Battle of the River Plate

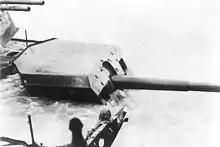
"Admiral Graf Spee"s Number Four 15.0 cm/55 gun mount (second gun in the forward port side group). Twin gun barrels at upper left are those of the ship's Number Two 10.5 cm/65 anti-aircraft gun mount

Immediately after her scuttling, the wreck of "Admiral Graf Spee" rested in shallow water, with much of the ship's superstructure remaining above water level, but over the years, the wreck has subsided into the muddy bottom, and only the tip of the mast remains above the surface.